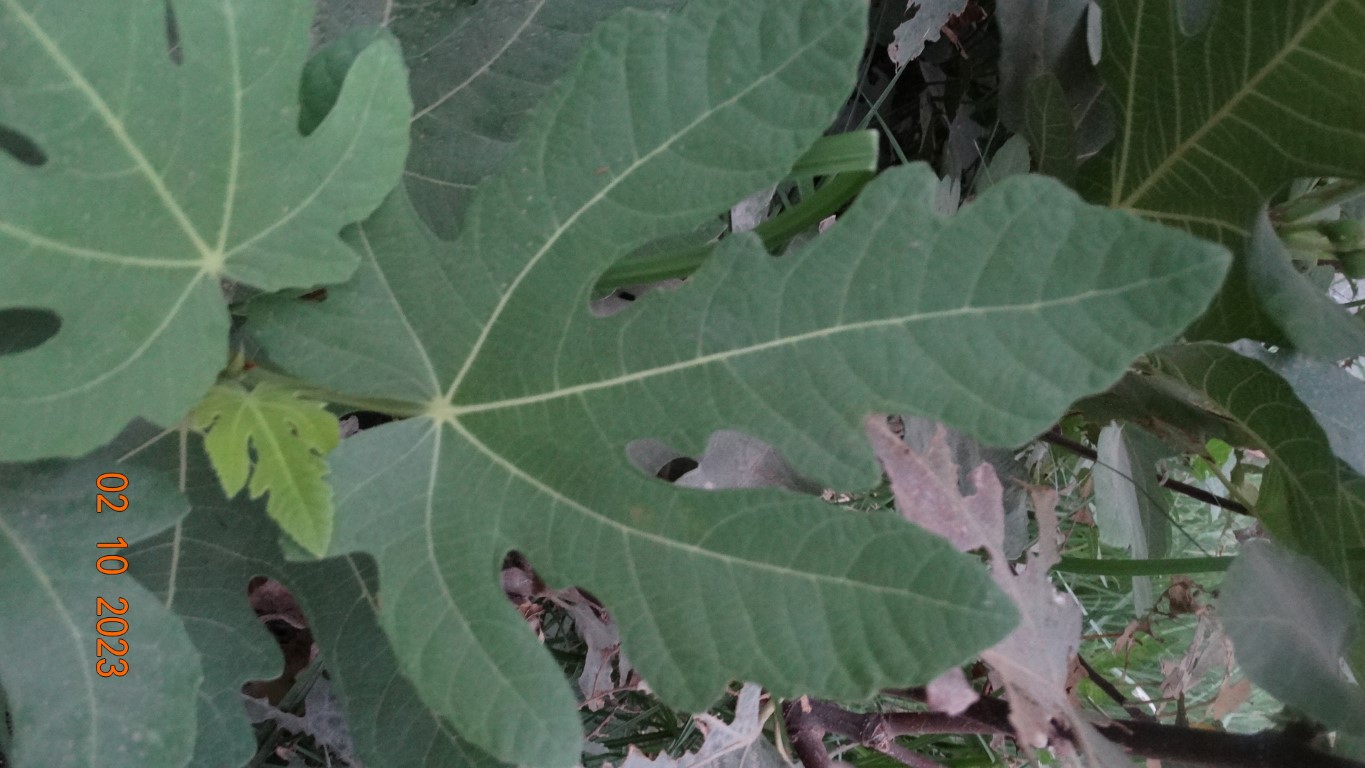
Label: healthy